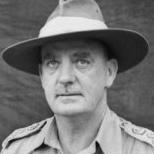
Age: 47